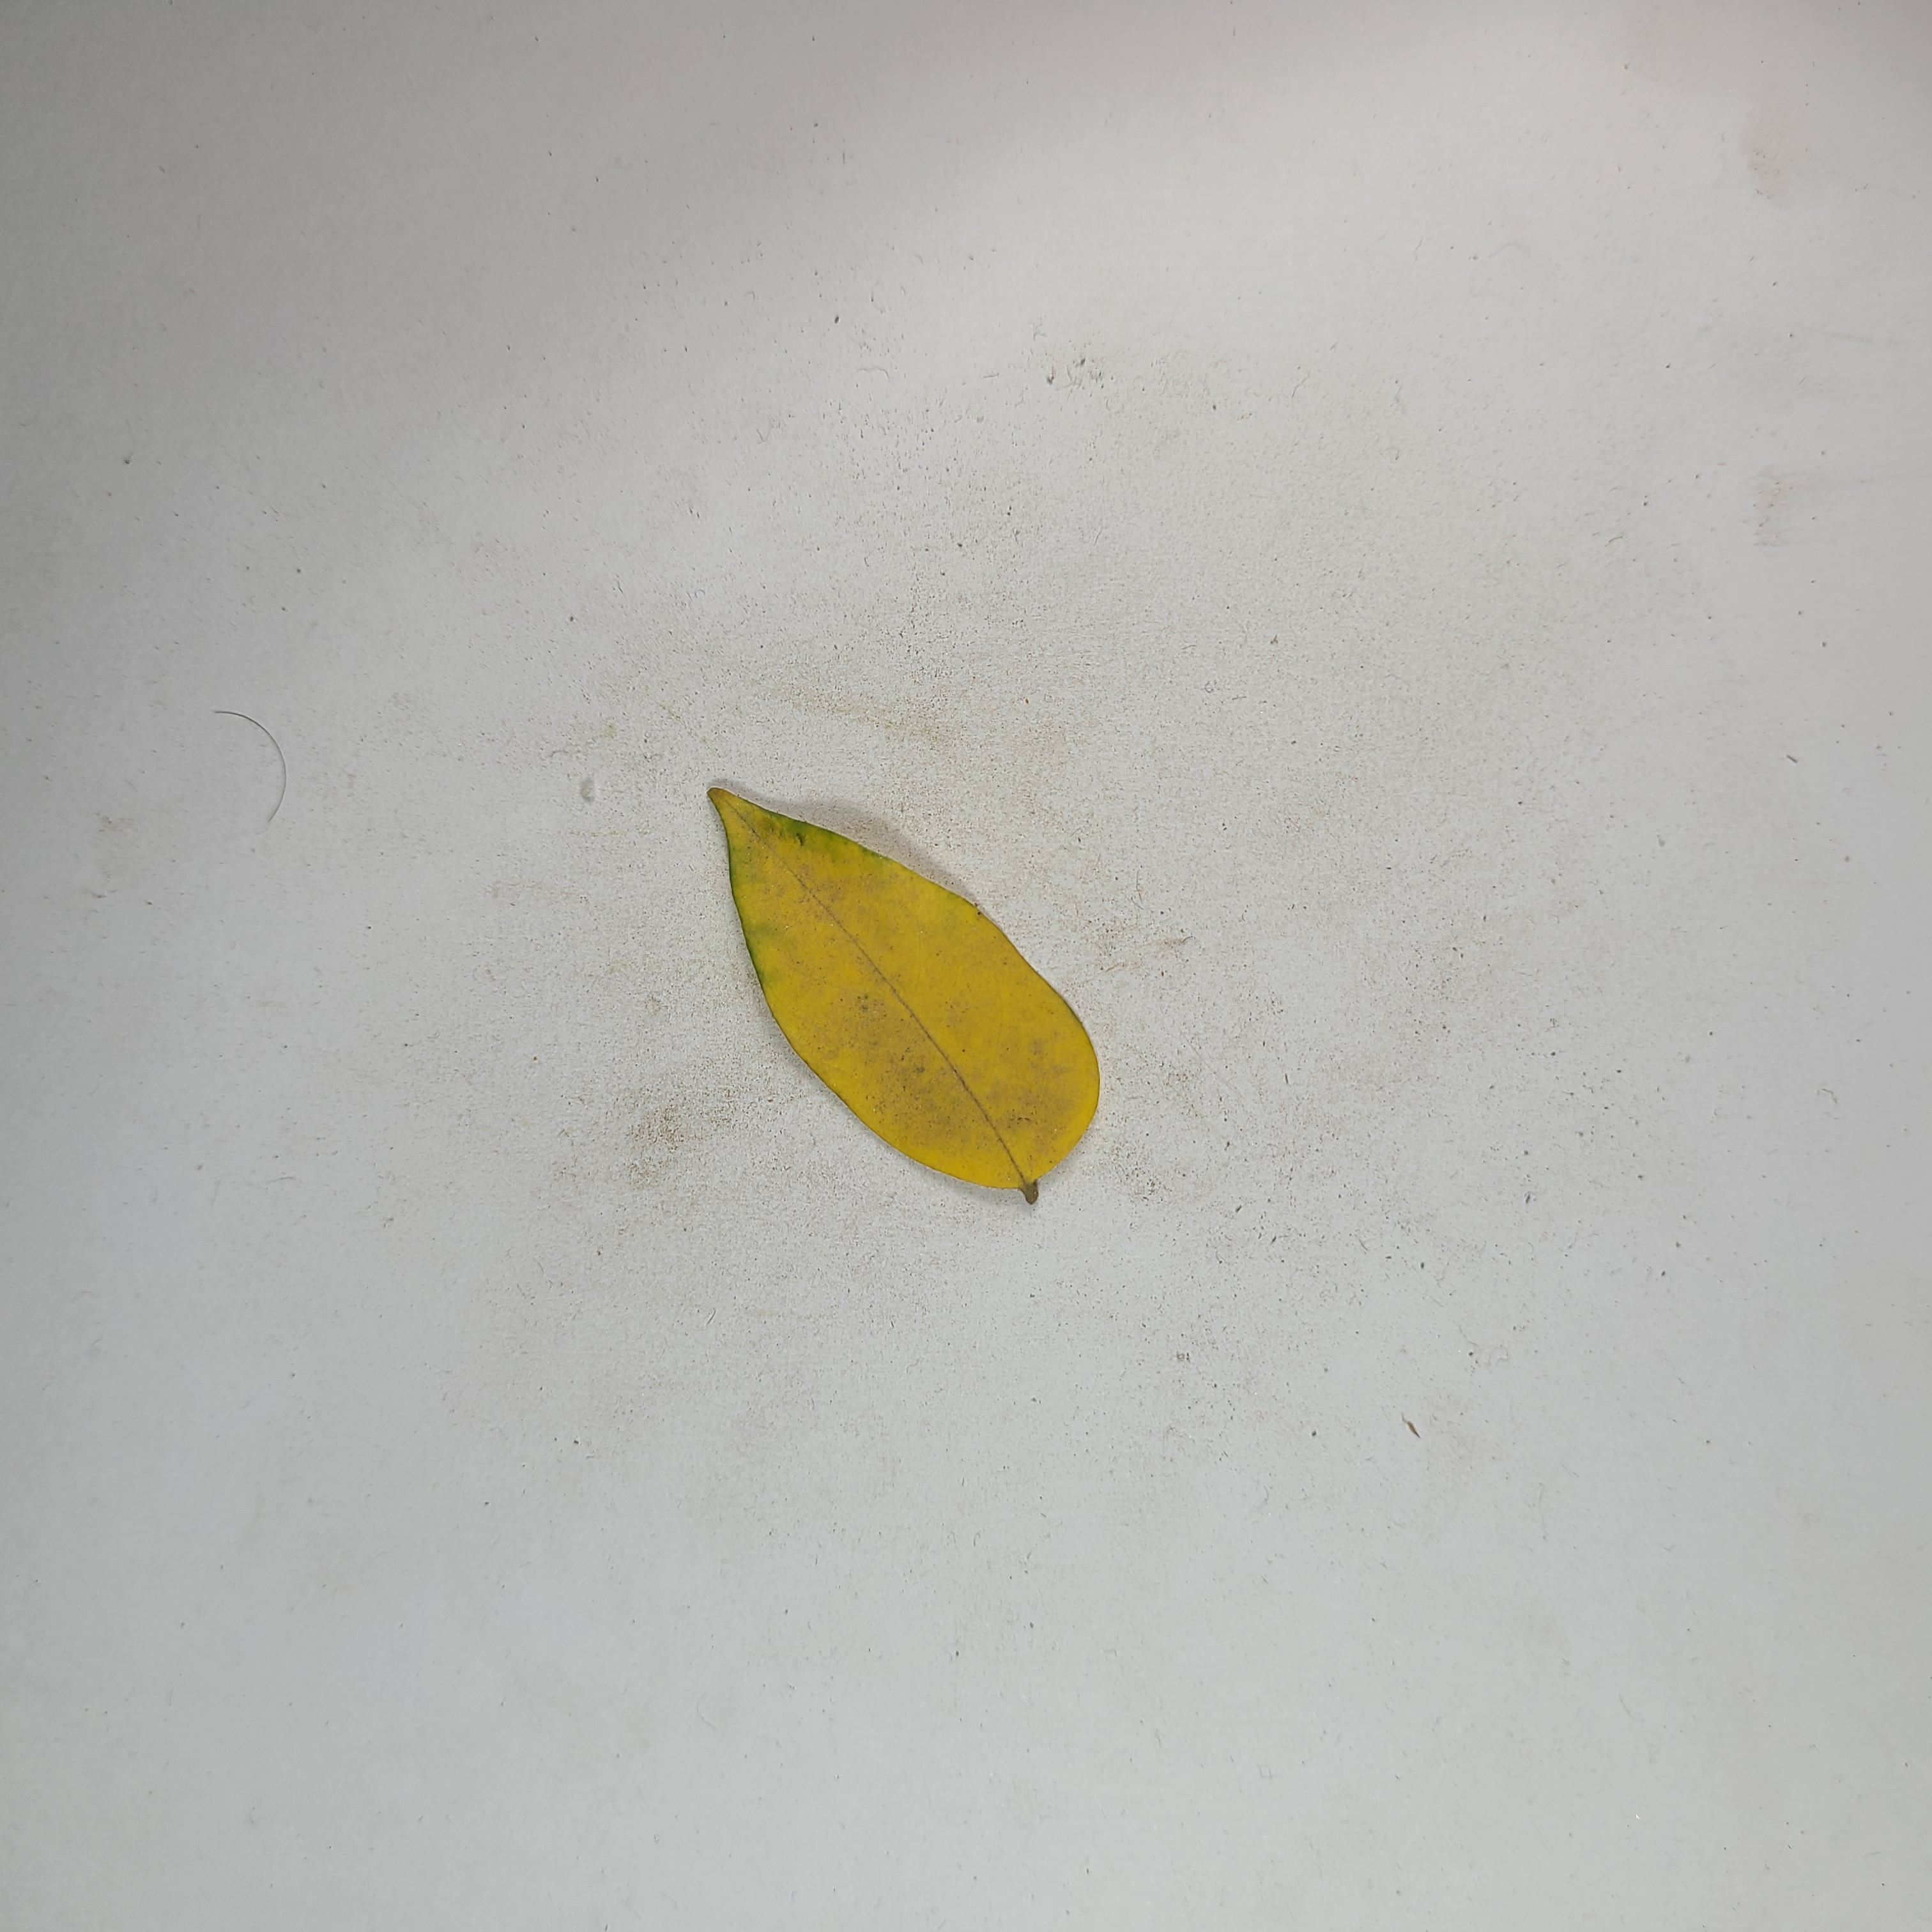
Label: Yellow Leaves